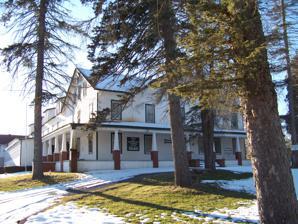
Building: Weldon House
Country: United States of America
Year built: 1923
United States historic place Weldon House U.S. National Register of Historic Places Weldon House, April 2010 Show map of New York Show map of the United States Location NY 145 , East Durham, New York Coordinates 42°21′55″N 74°4′53″W / 42.36528°N 74.08139°W / 42.36528; -74.08139 Area 3 acres (1.2 ha) Built 1923 NRHP reference No. 99001658 Added to NRHP January 7, 2000 Weldon House is a historic hotel located at East Durham in Greene County, New York .  It was built in 1923 it is a two-story frame building with a main section measuring 58 feet by 31 feet, (18 meter by 9½ meters) and a rear ell measuring 58 feet by 27 feet (18 meters by 8 meters).  It features a broad verandah along three sides of the main section.  Additions were completed in about 1945 and 1965.  The structure contains 60 guest rooms that could house up to 140 guests.  Also located on the property is the owners residence / laundry, stable, small kiosks, pump houses, and storage huts. It was listed on the National Register of Historic Places in 2000. References